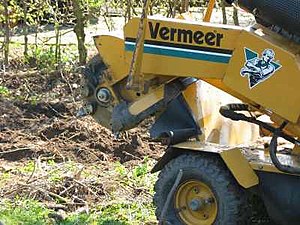
Stubfræser
Stubfræser.
Vermeer stubfræser
En stubfræser er en maskine, der fræser en træstub væk – oftest i forbindelse med træfældning og/eller rodbehandling.